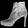
Label: Ankle boot